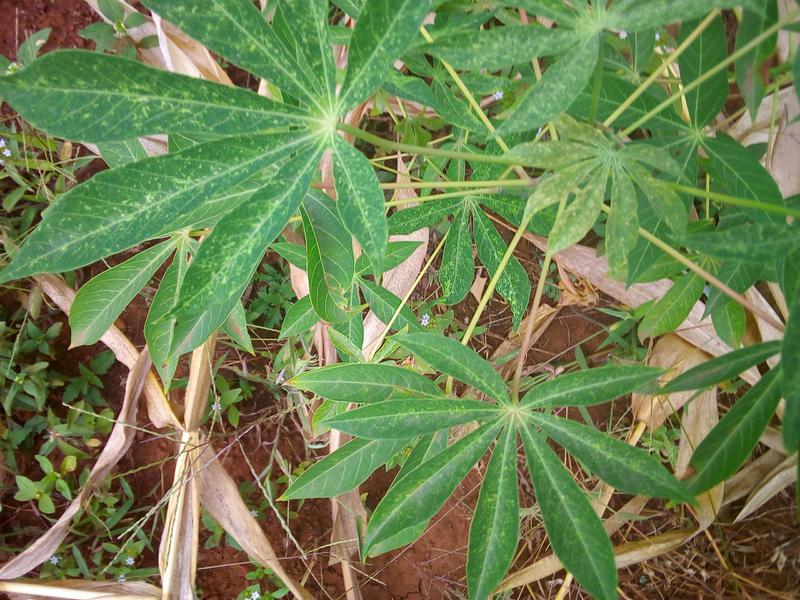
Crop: cassava
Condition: green_mottle